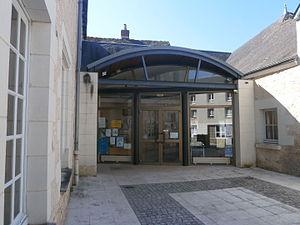
Bibliothèque de Montrésor
Montrésor est une commune française du département d'Indre-et-Loire en région Centre-Val de Loire.